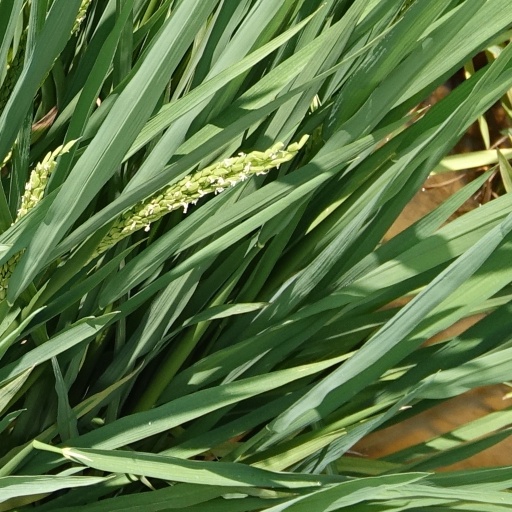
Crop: rice